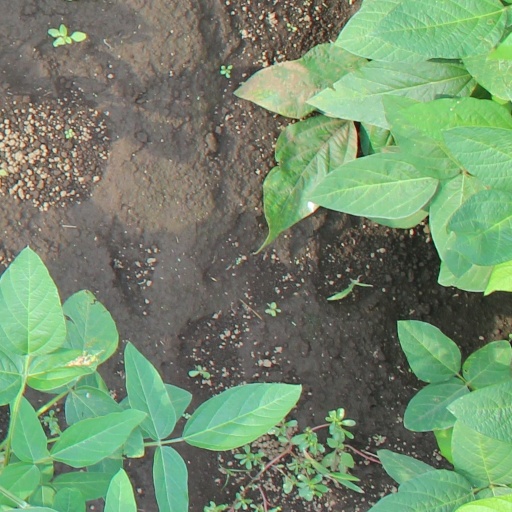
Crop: soybean